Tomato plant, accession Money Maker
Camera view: bottom (45 deg); turntable rotation: 0 degrees
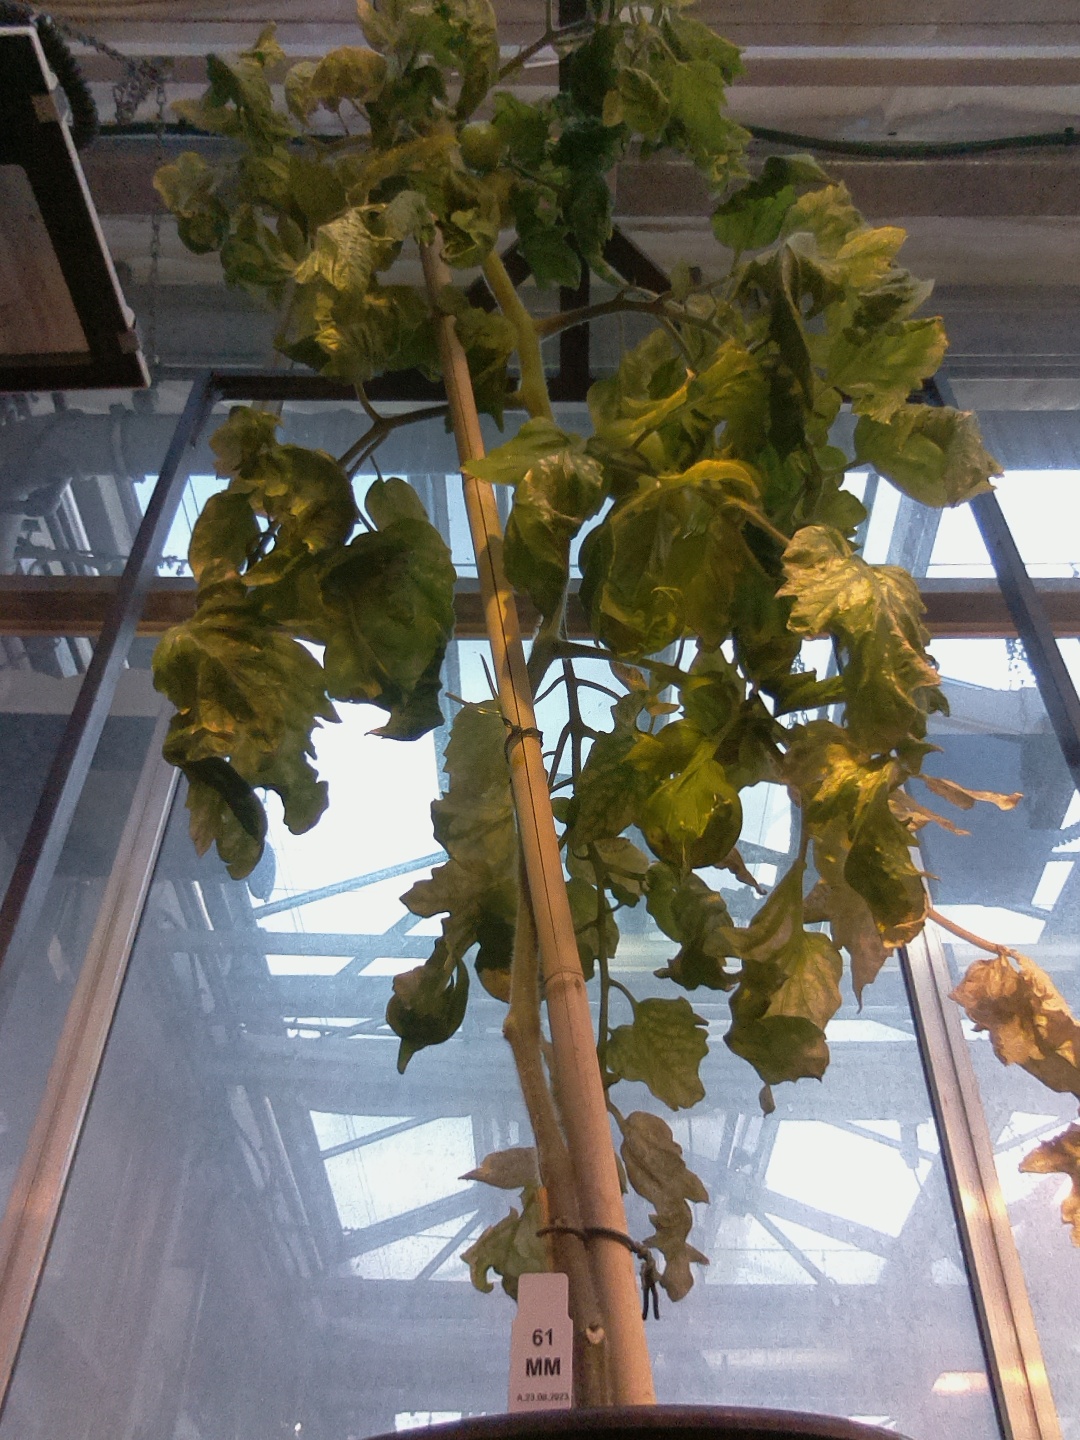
BBCH growth stage 79: 90% -100% of final fruit size